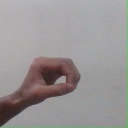
अक्षर: औ